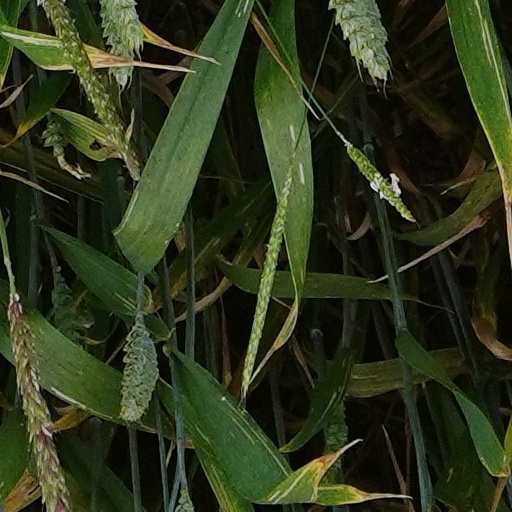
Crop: wheat